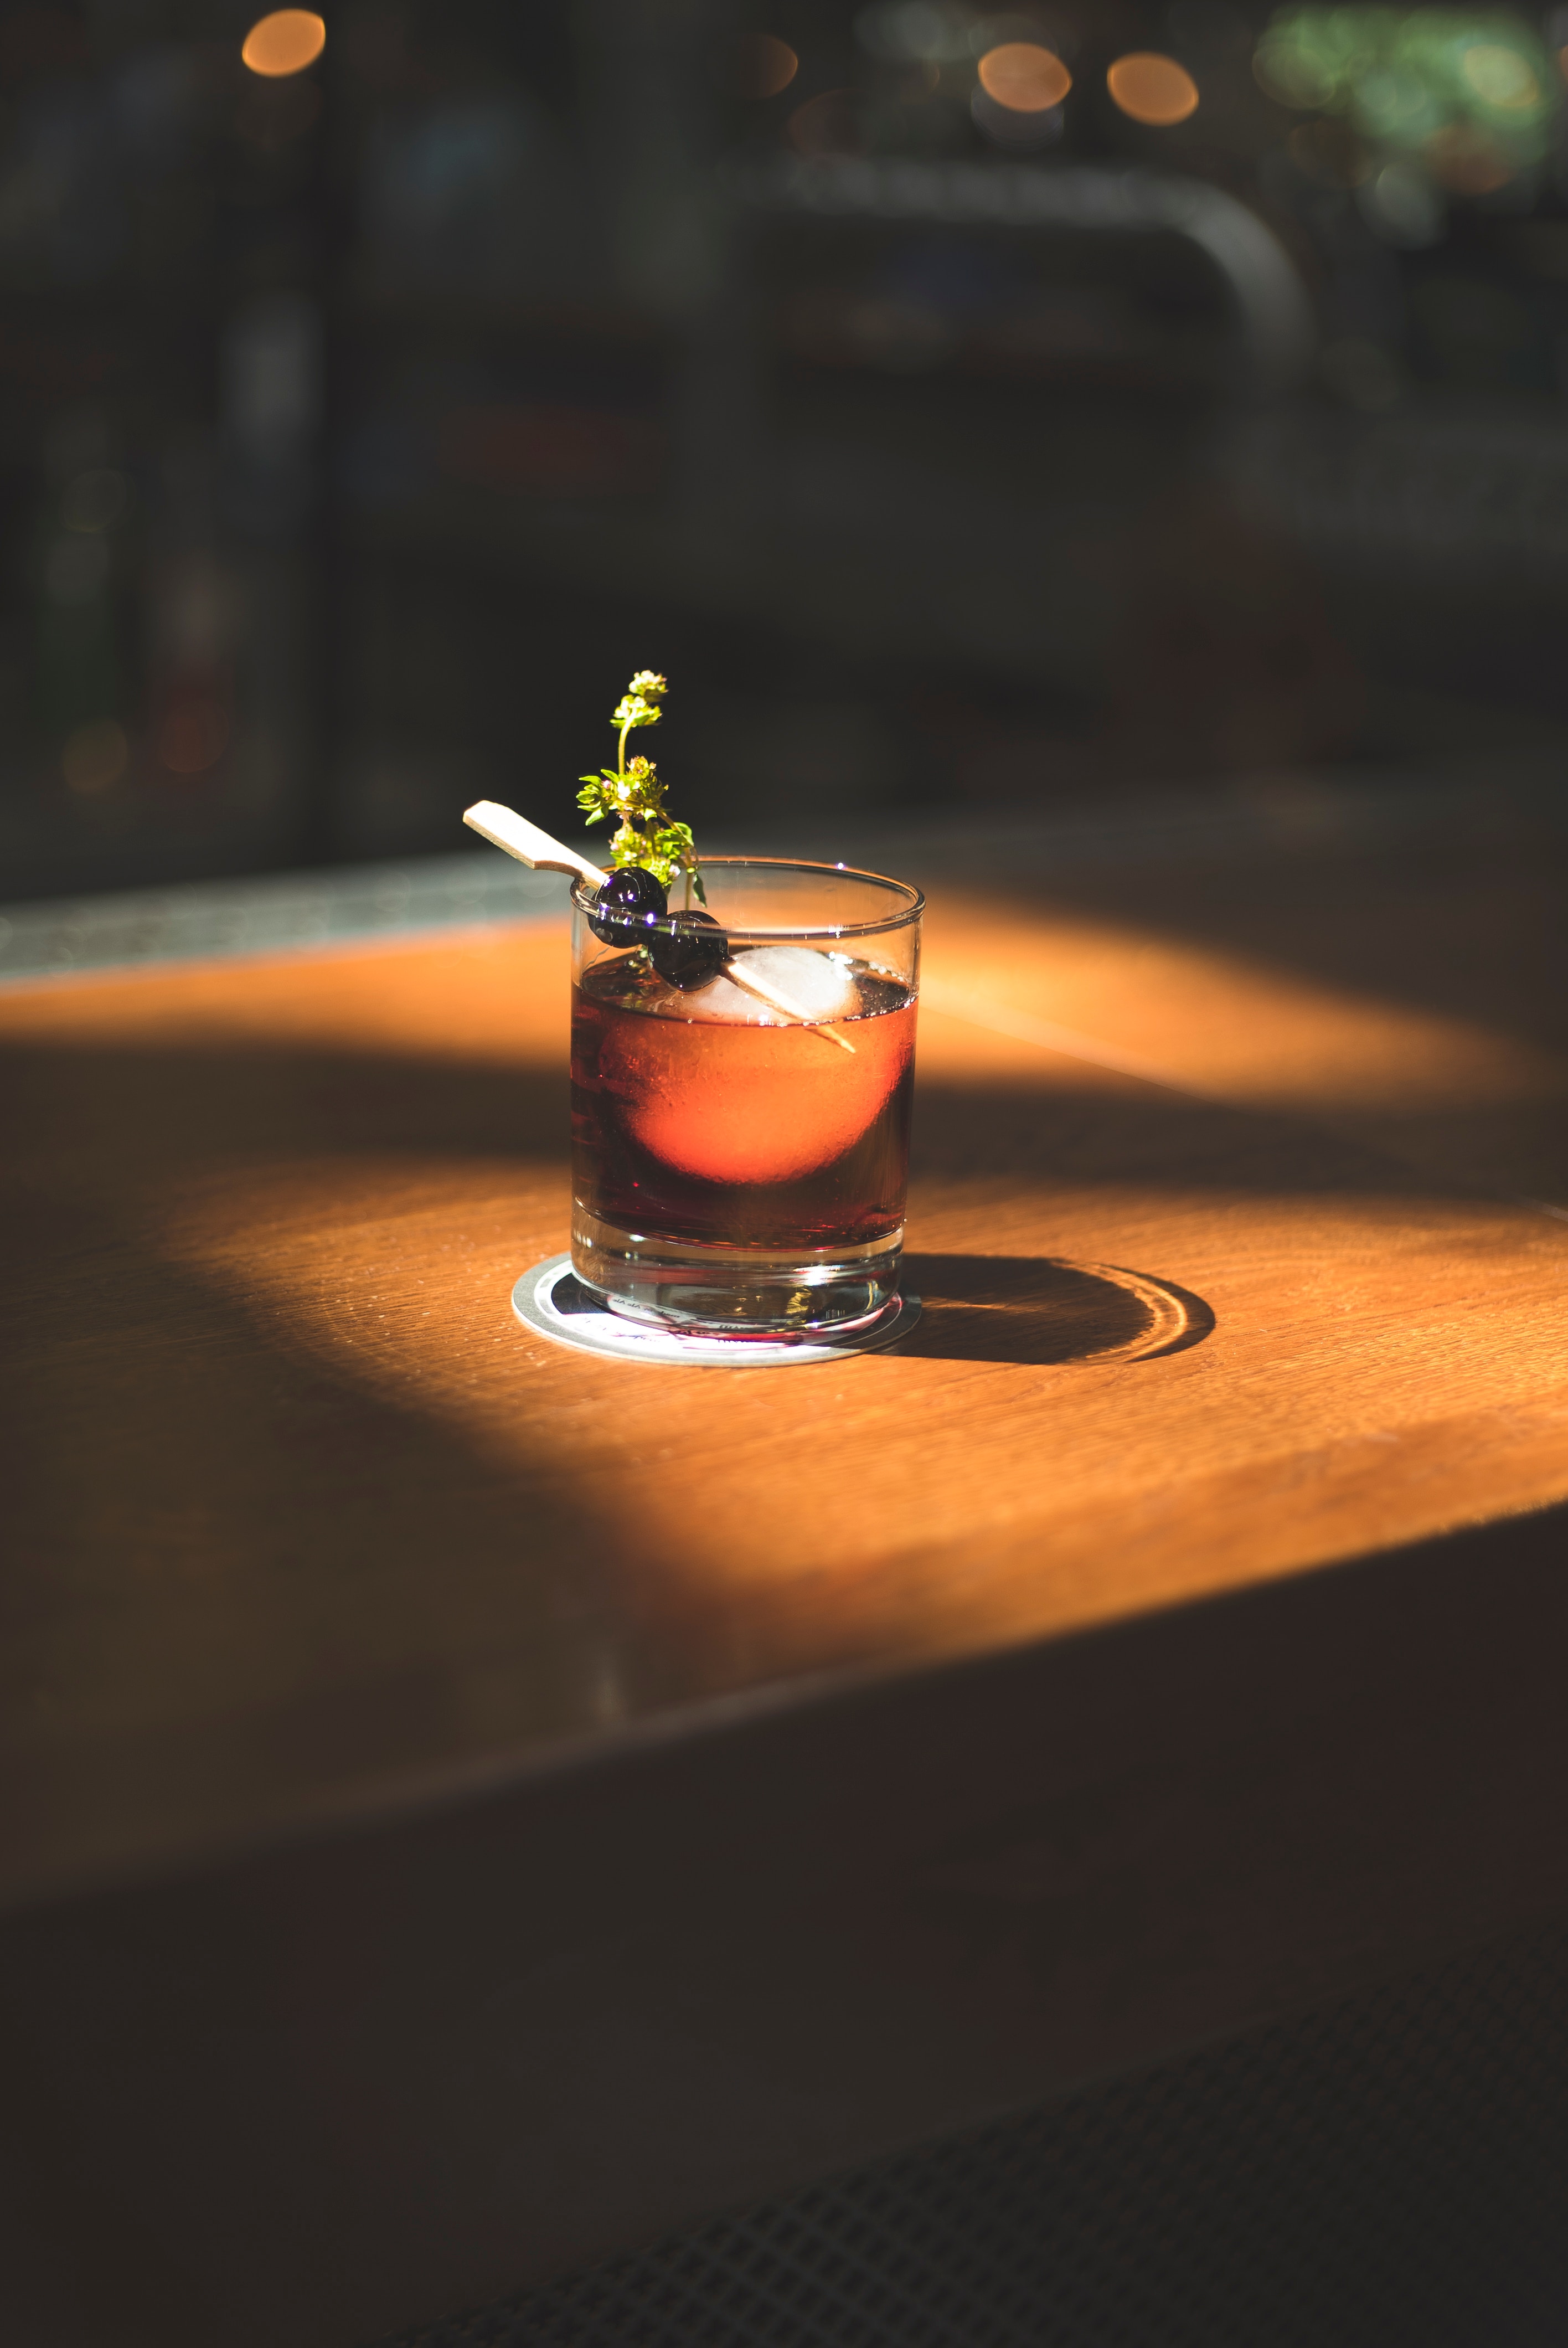
table, glass, cup, drink, still life photography